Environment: real
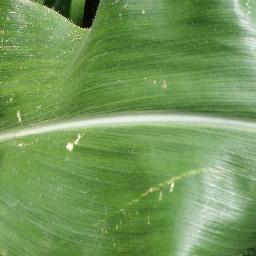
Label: healthy